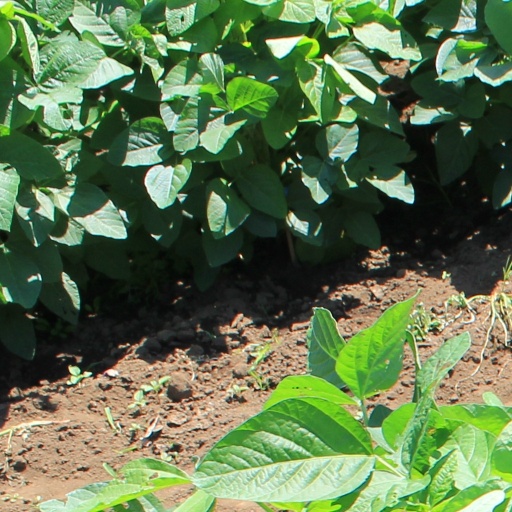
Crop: soybean